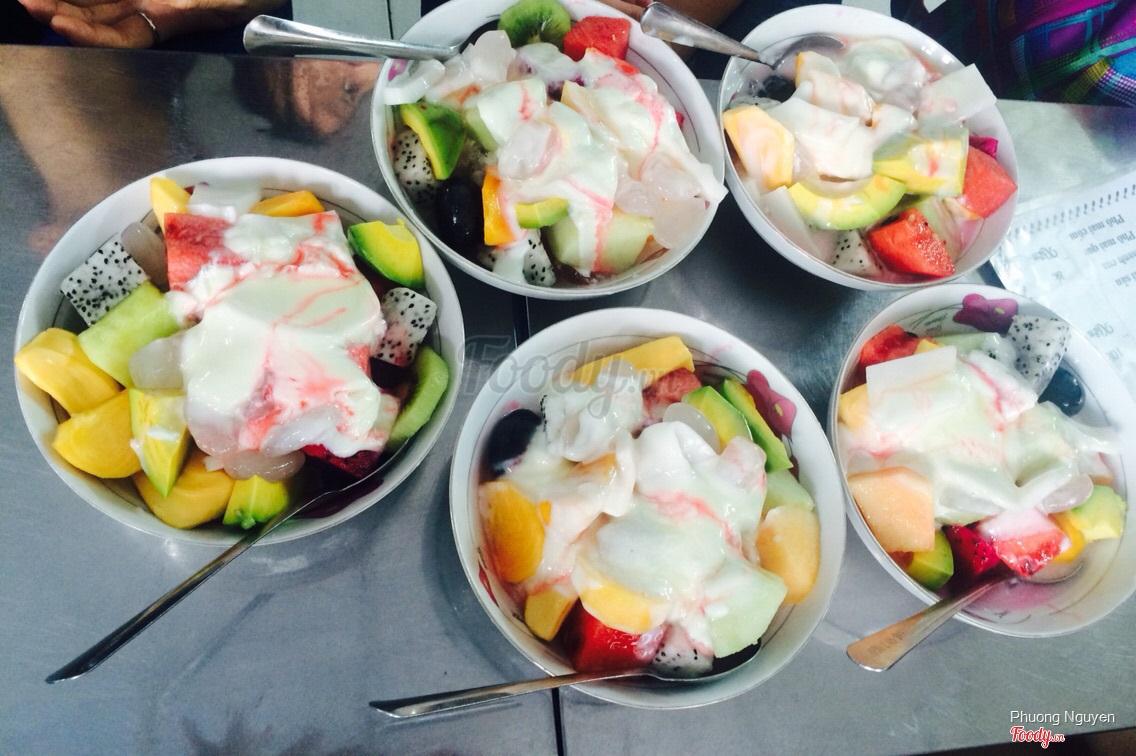
nguyên liệu trong mỗi suất ăn chủ yếu là các loại trái cây